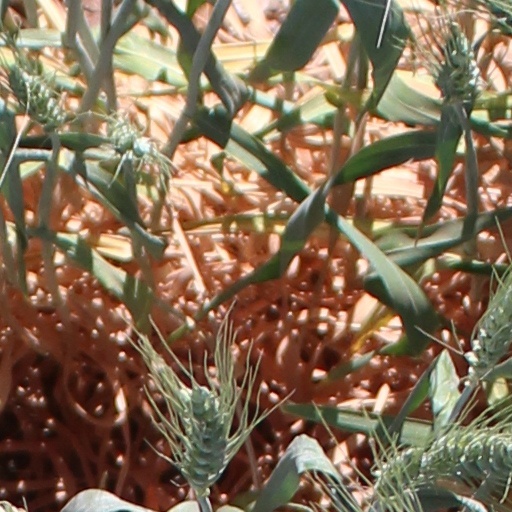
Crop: wheat